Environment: real
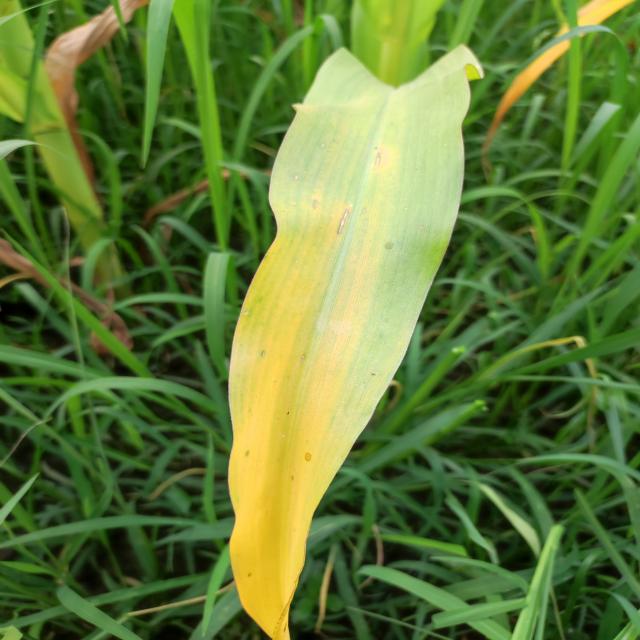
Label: nitrogen_deficiency